Joel Fan

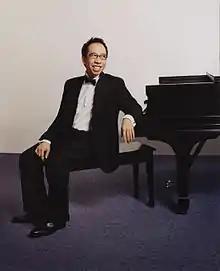
Joel Fan, pianist

Joel Fan (born July 29, 1969) is an American pianist and Steinway artist. "The New York Times" has described Fan as an "impressive pianist" with a "probing intellect and vivid imagination." Consistently acclaimed for his recitals and appearances with orchestras, Fan won two consecutive Billboard Top 10 Debuts with his solo CDs "World Keys" and "West of the Sun", while "Dances for Piano and Orchestra" earned a Grammy nomination.